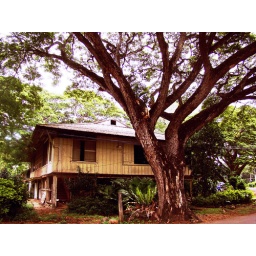
the old house under the old tree